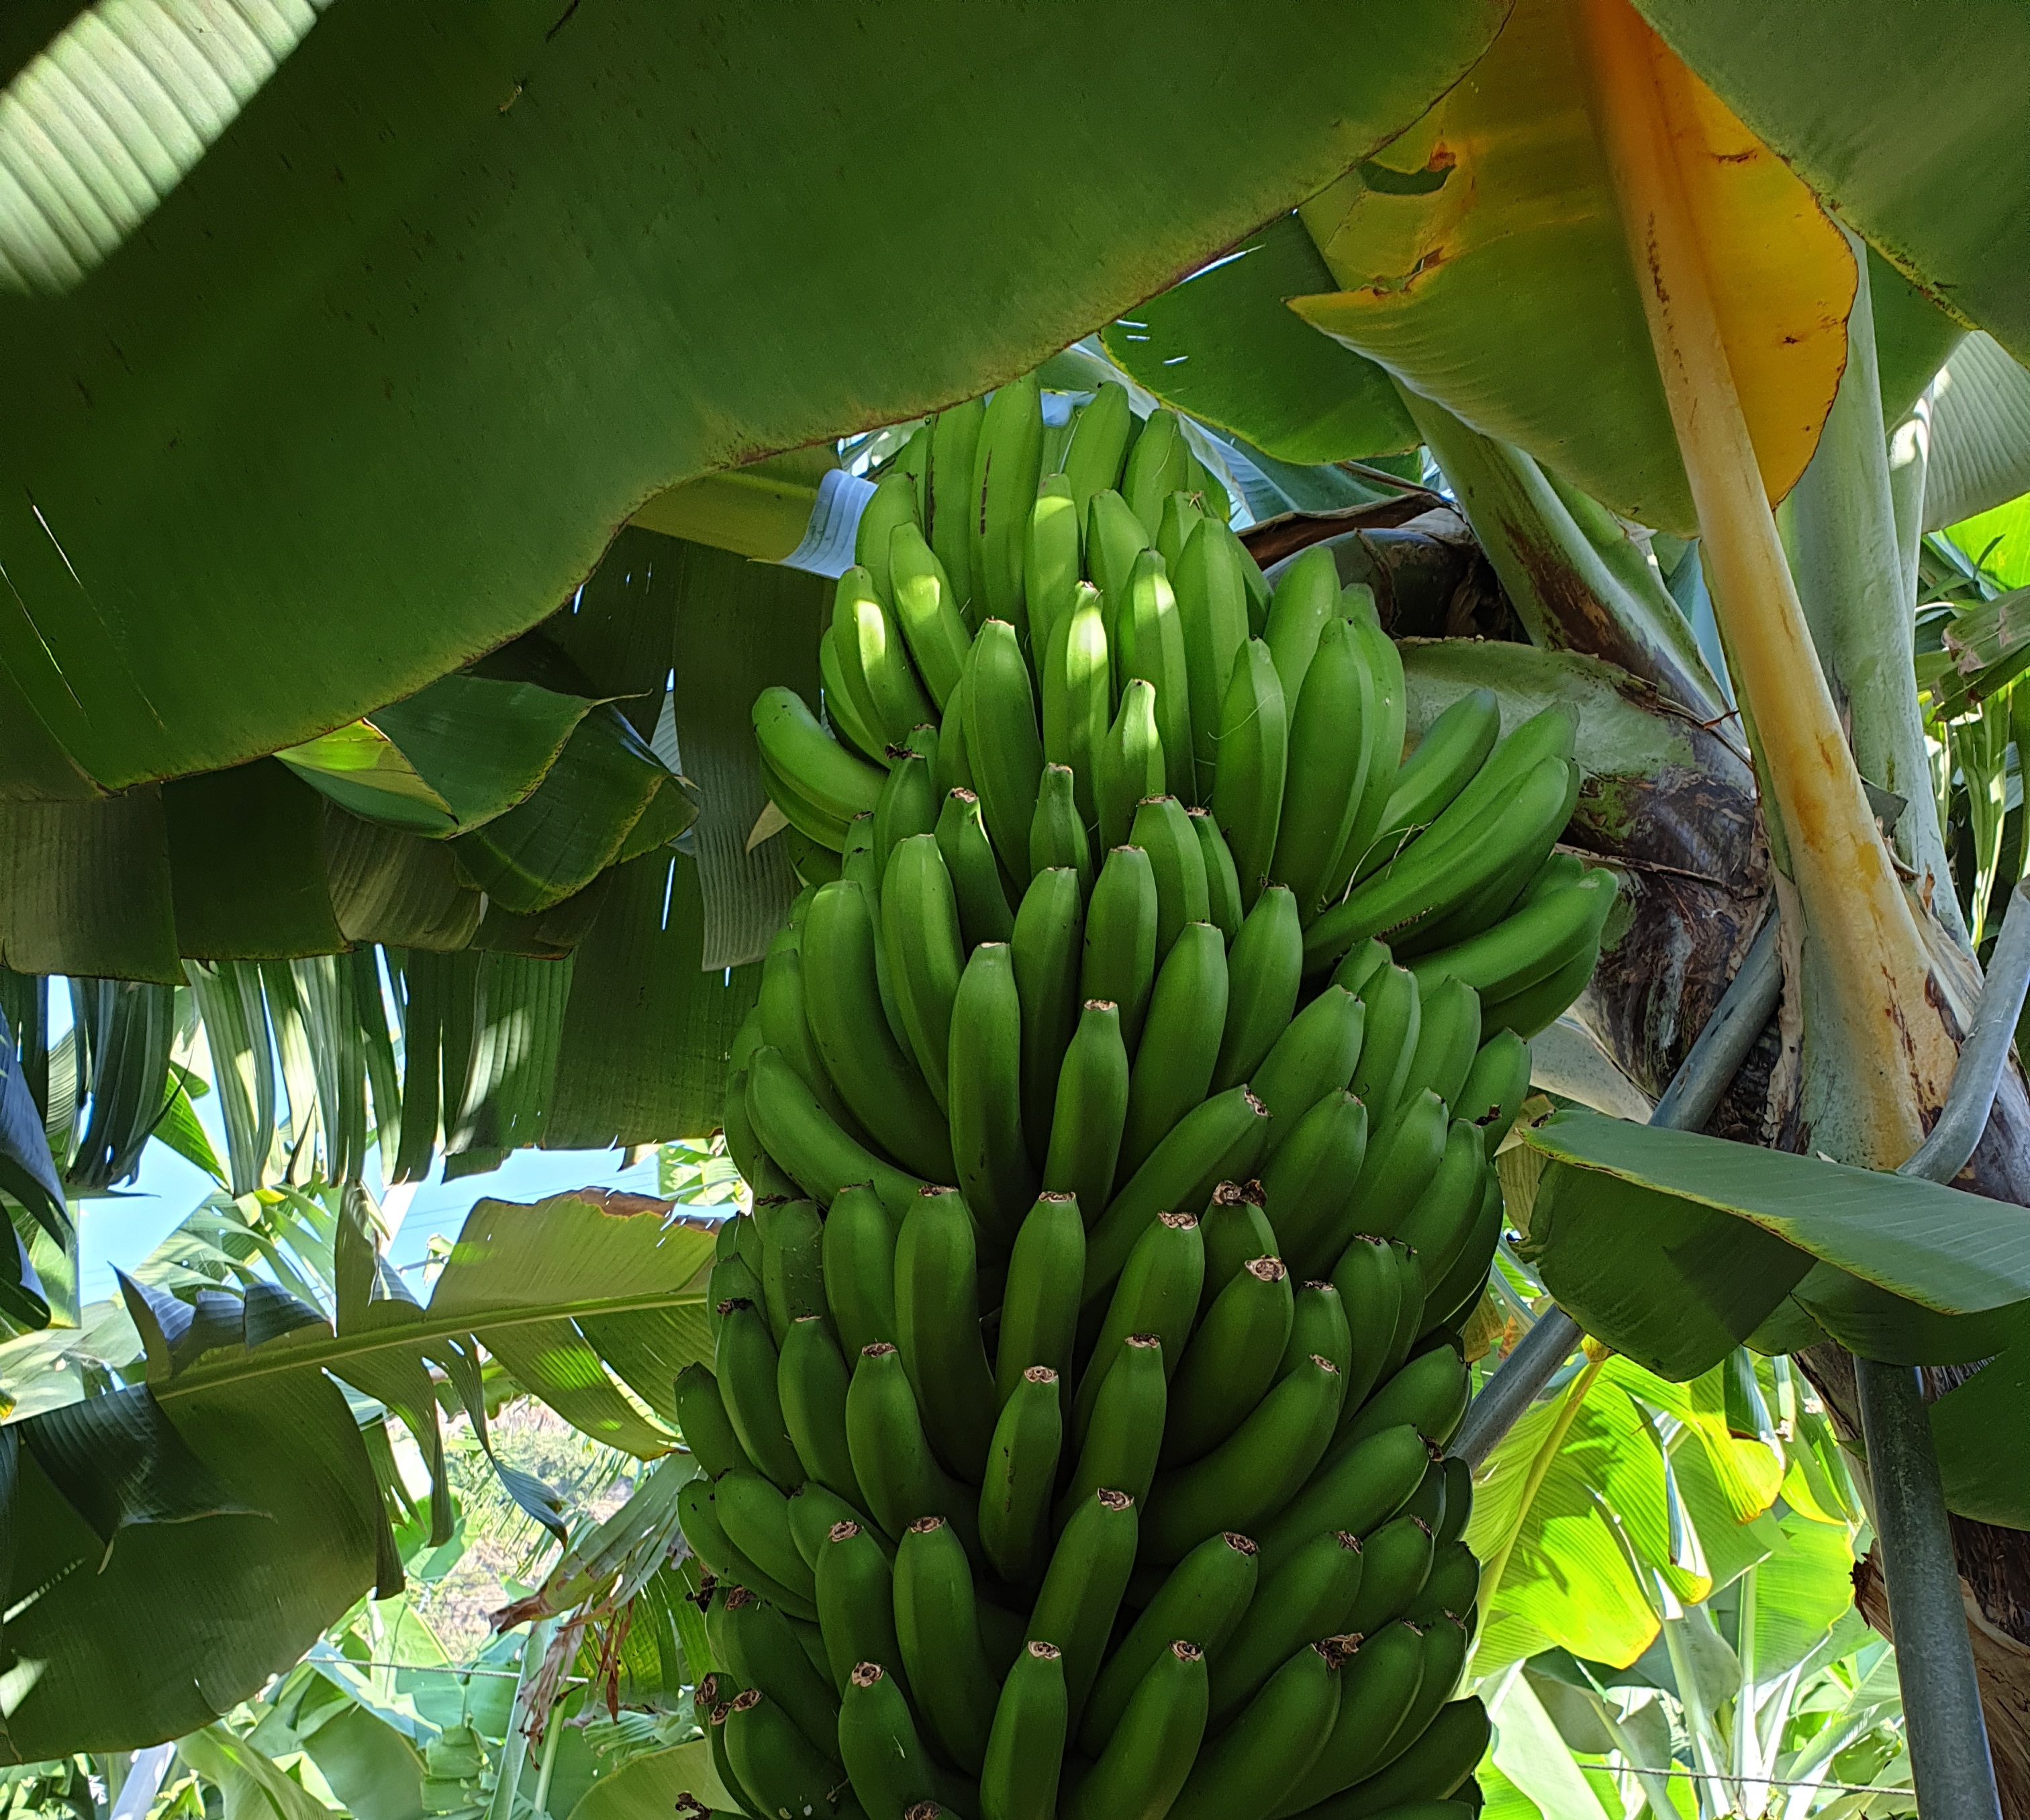
Label: Cut